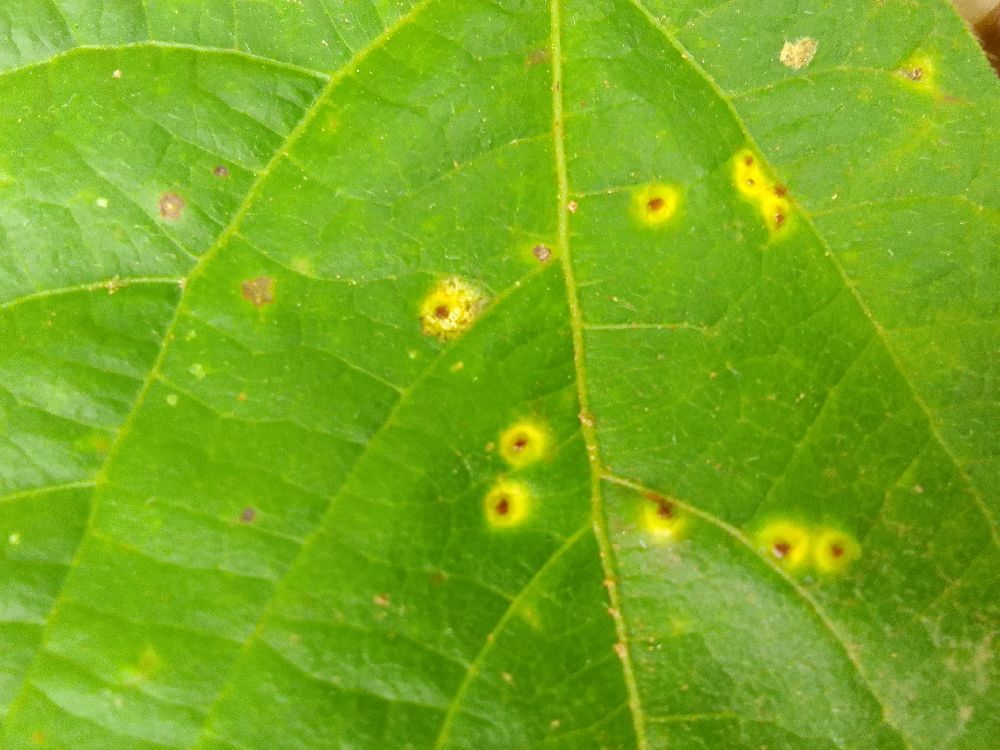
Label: rust